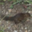
Label: shrew